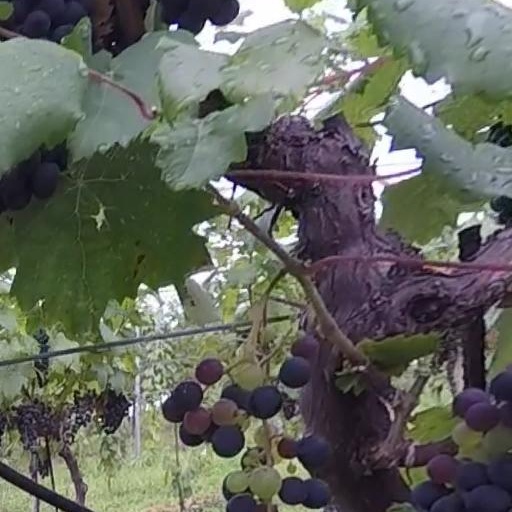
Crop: grape